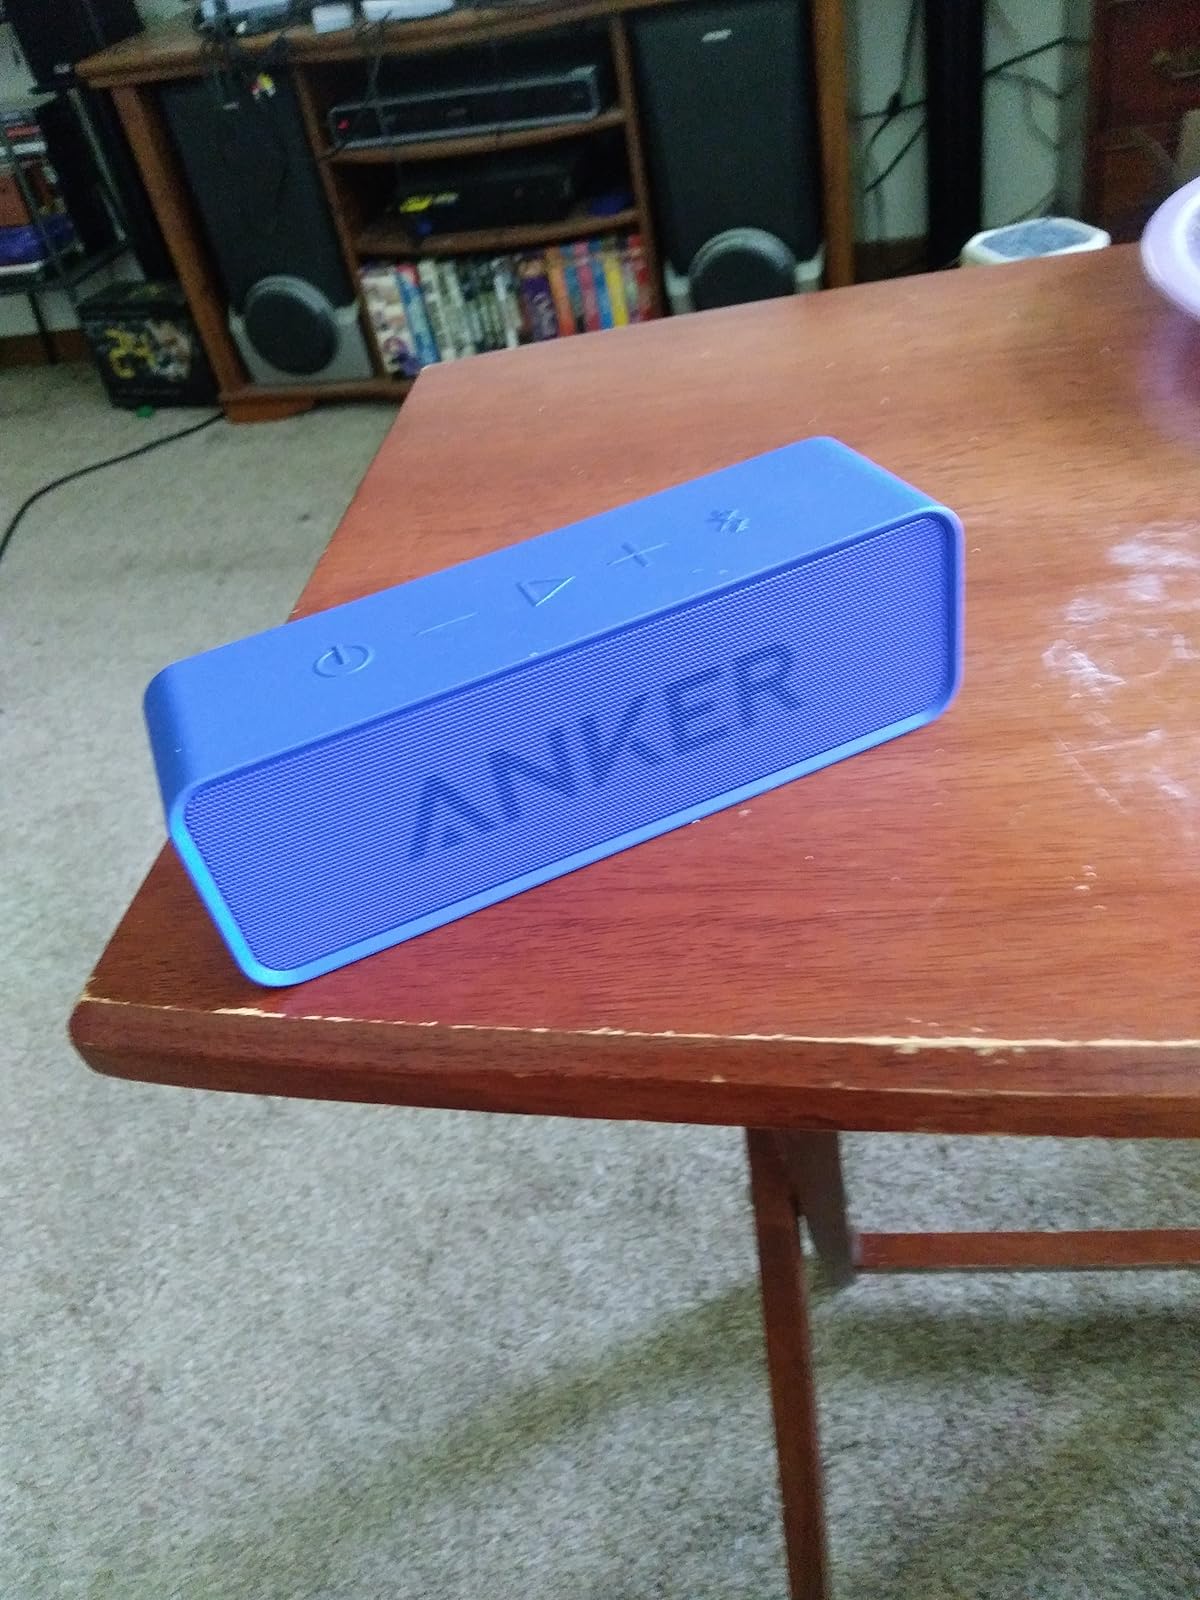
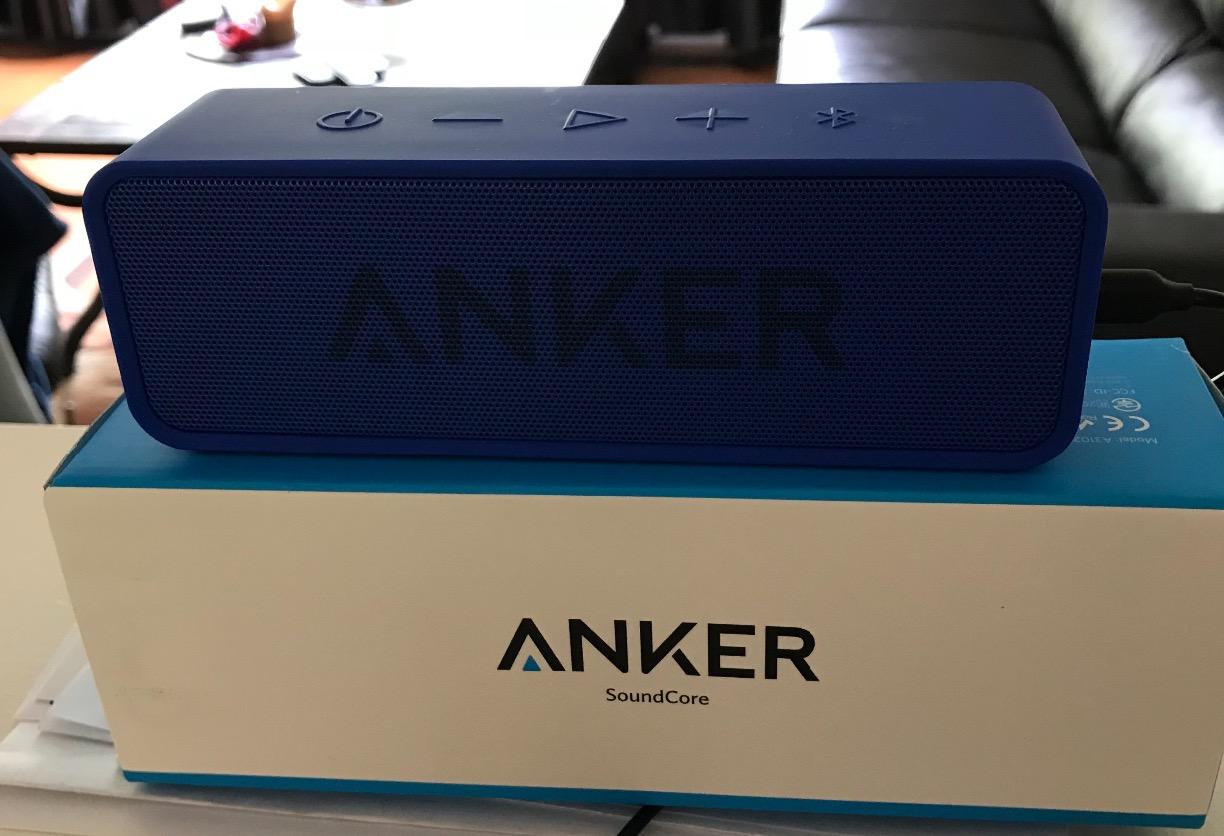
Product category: speaker
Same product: yes